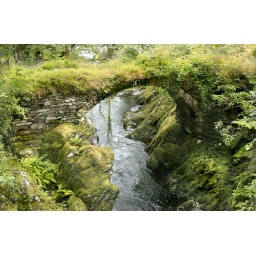
A tiny Roman bridge sitting beside it's old replacement just off the road to Penmachno